Ettuveetil Pillamar

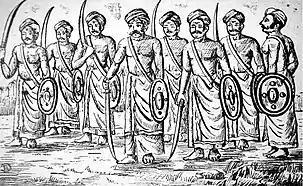
An Illustration of Ettuveettil Pillais (1878)

The Ettuveetil Pillamar were known according to the villages in which they resided and all held the title of Pillai. The Eight Lords were Kazhakoottathu Pillai, Ramanamadhom Pillai, Chempazhanty Pillai, Kudamon Pillai, Venganoor Pillai, Marthandalayam Pillai, Pallichal Pillai and Kolathur Pillai. Kazhakkoottam and Chempazhanthi lie to the north of Thiruvananthapuram, the capital city, while Venganoor lies to the south, between Balaramapuram and Kovalam.